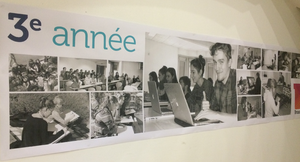
Poster de la 3e année de formation à l'école Brassart
L'école Brassart est une école privée française d'arts graphiques créée en 1949 à Tours.